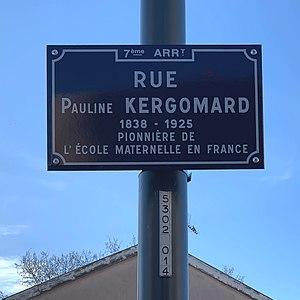
Rue Pauline Kergomard (Lyon).
Pauline Kergomard, née le 24 avril 1838 à Bordeaux et morte le 13 février 1925 à Saint-Maurice est inspectrice générale des écoles maternelles, dont elle est la fondatrice en France.